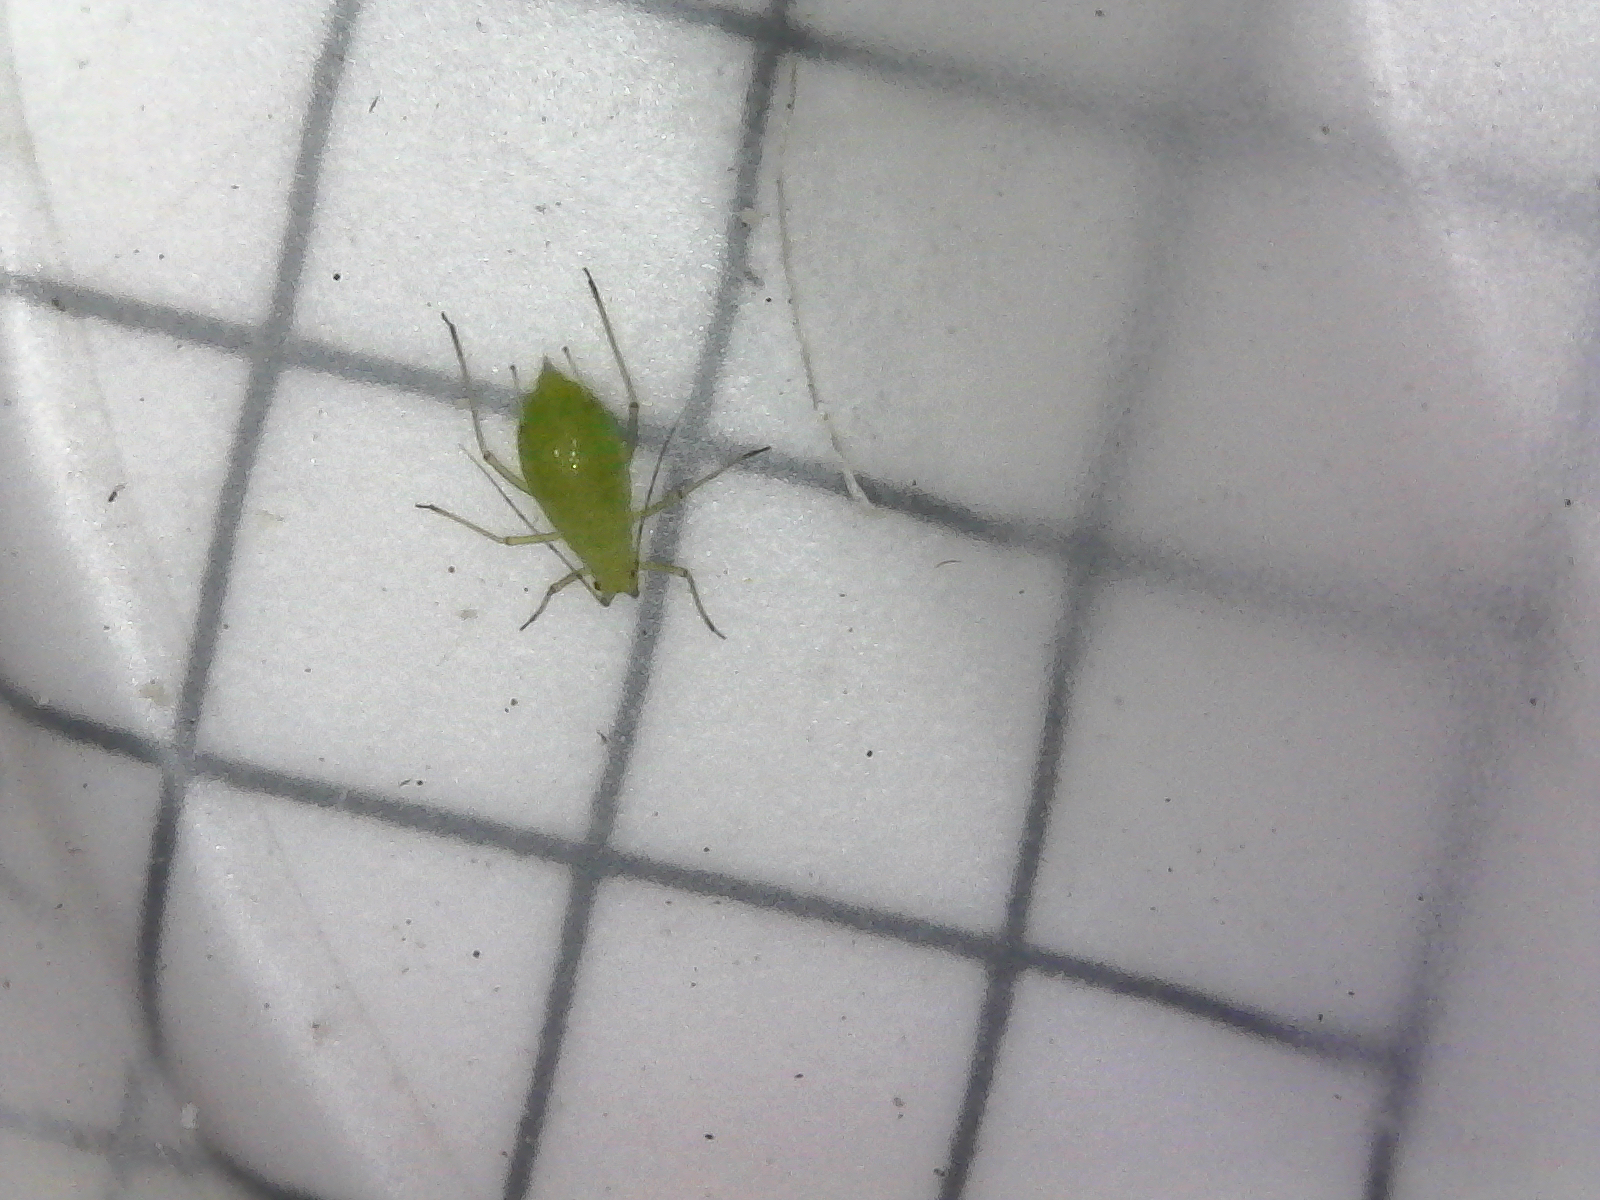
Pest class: pea_aphid